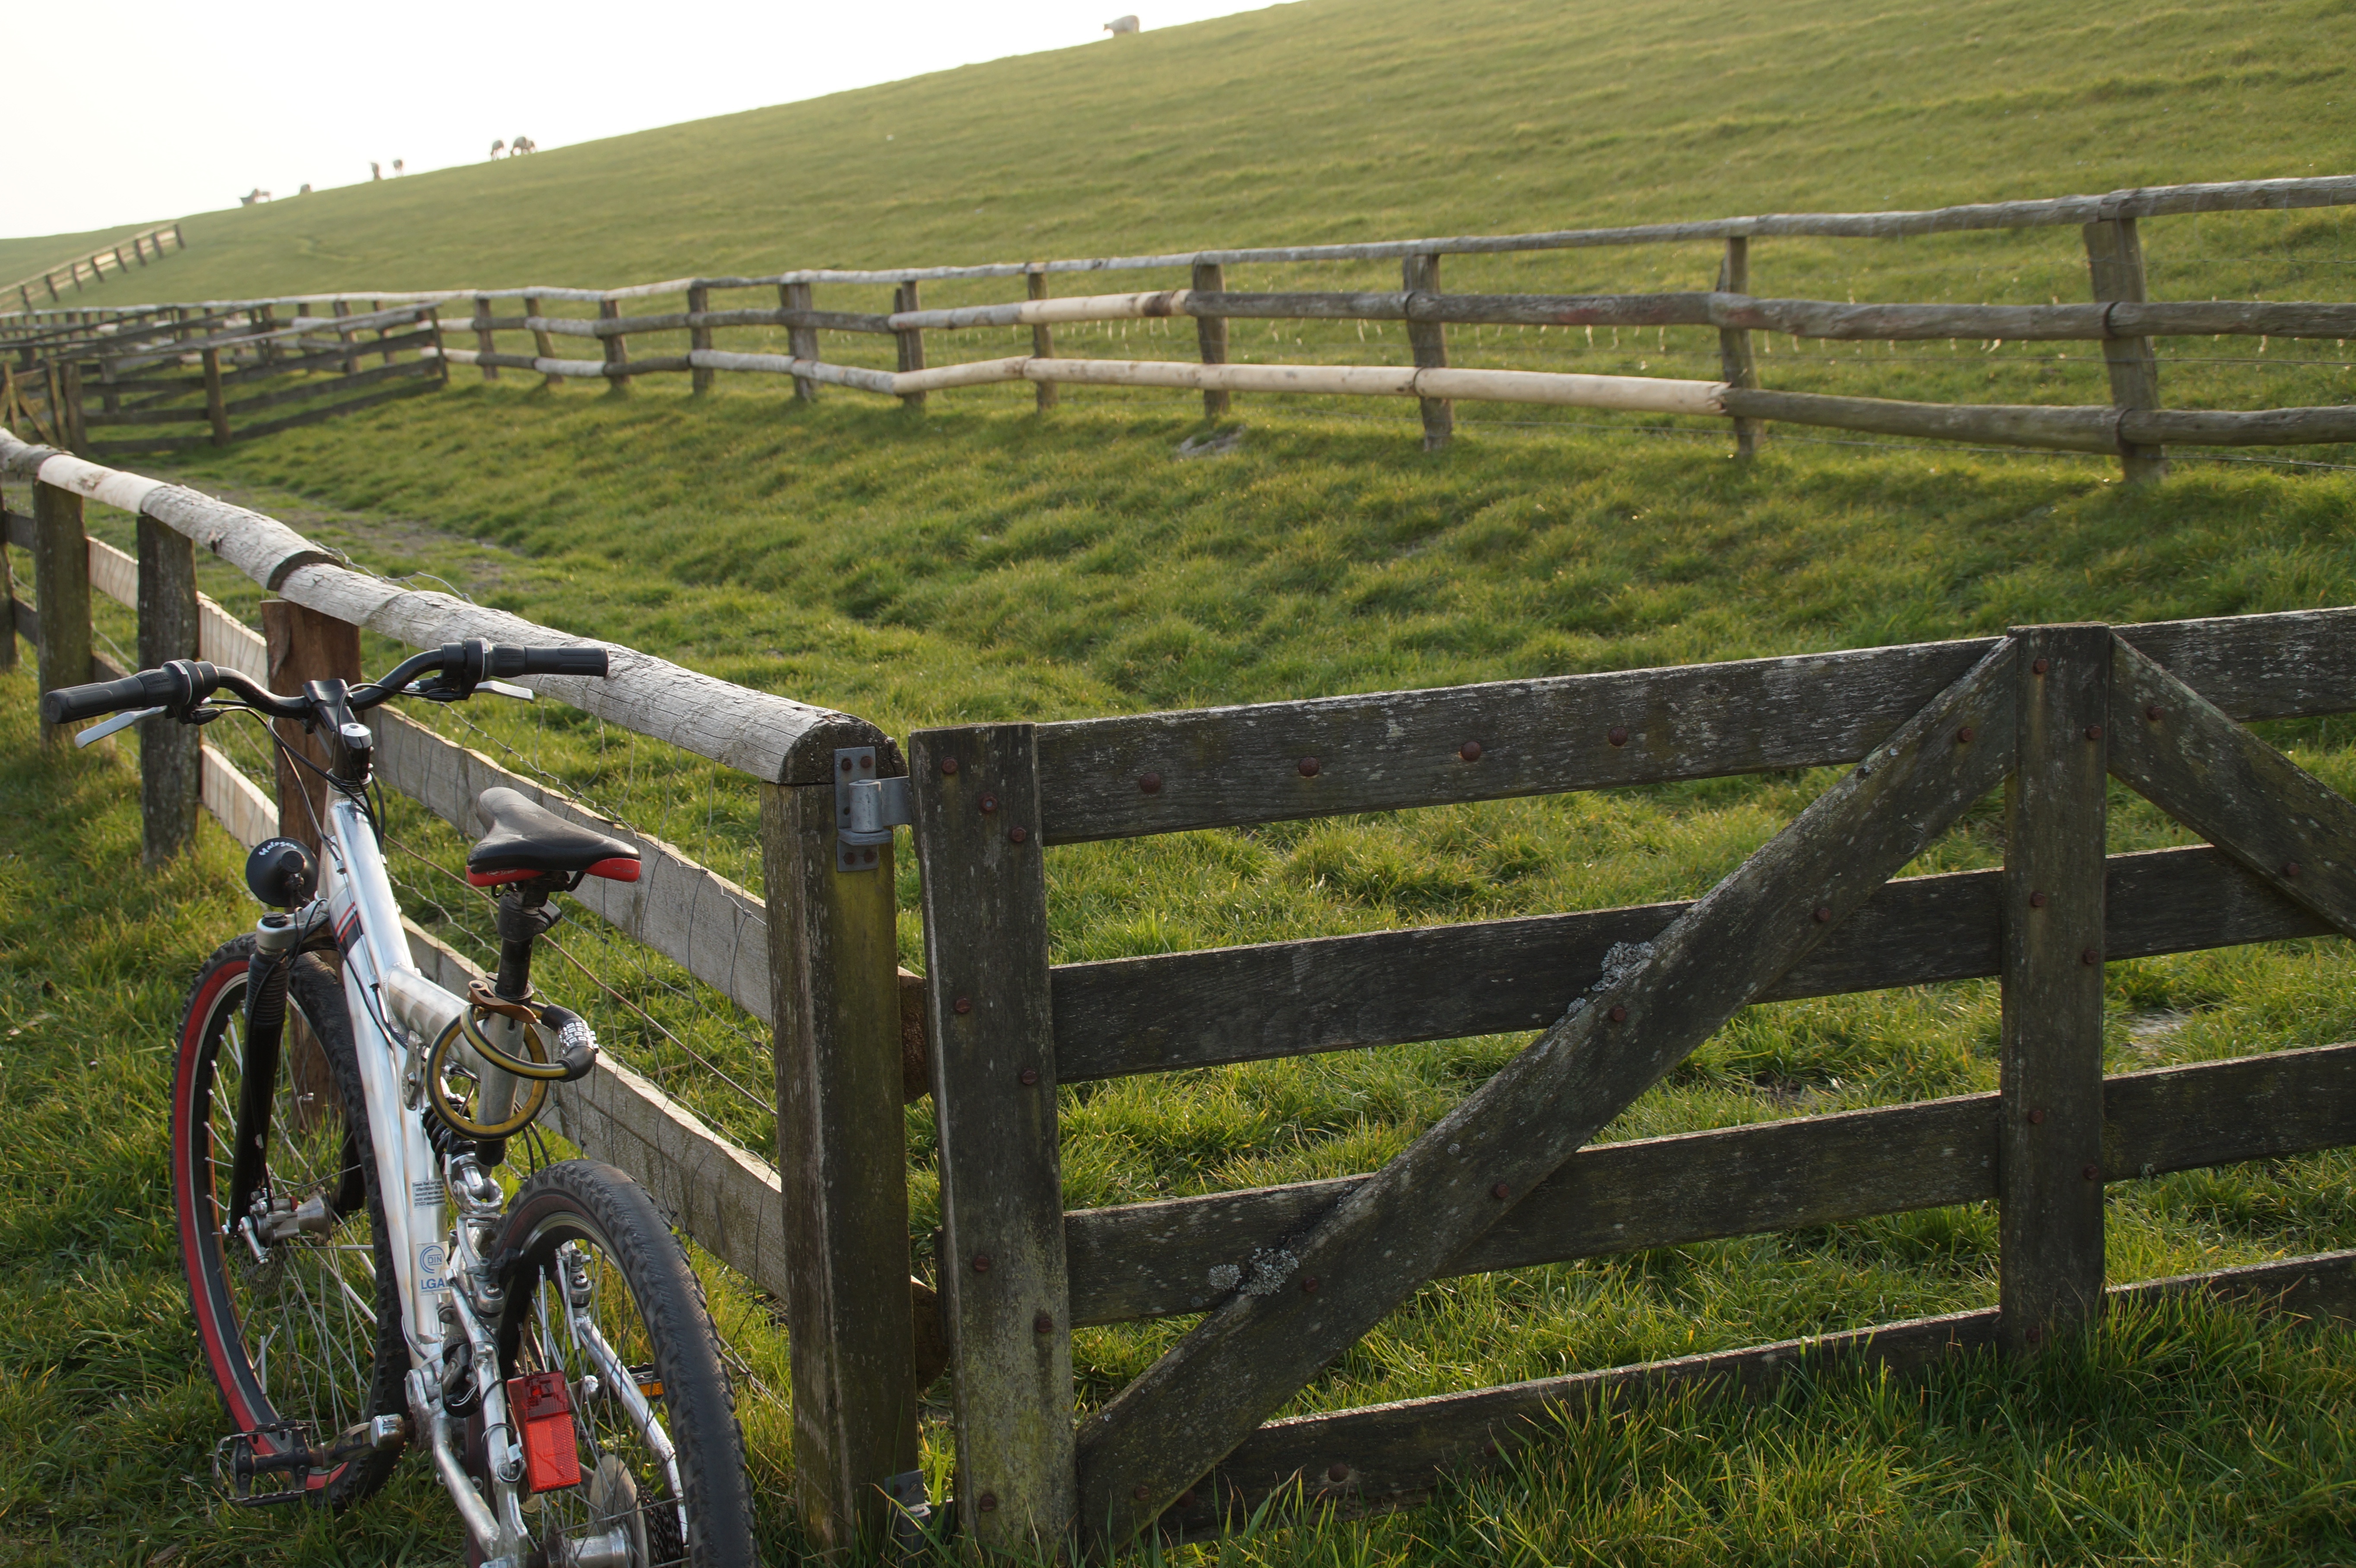
fence, bicycle, vehicle, pasture, mountain bike, outdoor structure, home fencing